First inauguration of George Washington

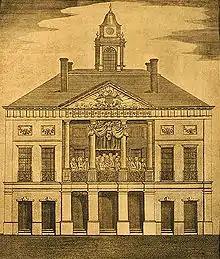
Federal Hall, New York City, site of George Washington's first inauguration, April 30, 1789.

Since nearly first light on April 30, 1789, a crowd of people had begun to gather around Washington's home, and at noon they made their way to Federal Hall by way of Queen Street and Great Dock (both now Pearl Street) and Broad Street. Washington dressed in an American-made dark brown suit with white silk stockings and silver shoe buckles; he also wore a steel-hilted sword and dark red overcoat.